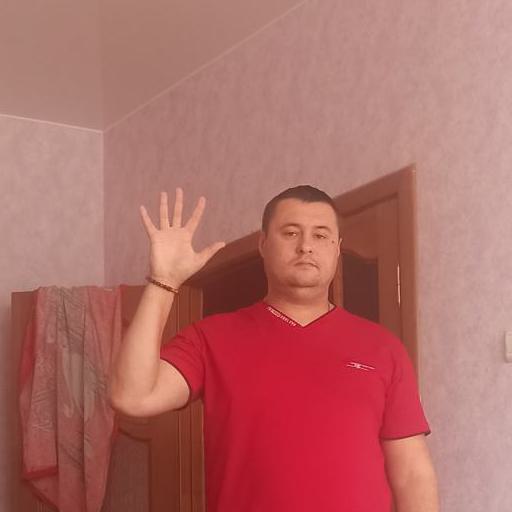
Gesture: palm